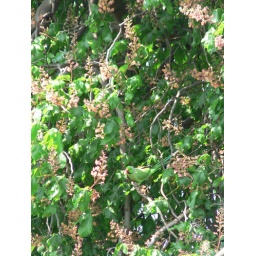
Ring-necked parakeet type bird in the tree